Anna in Kungfuland

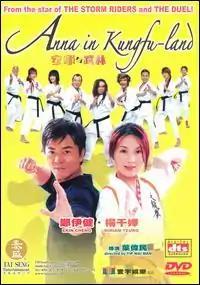
DVD cover

Anna in Kungfuland is a 2003 Hong Kong romantic comedy martial arts film directed by Raymond Yip, and starring Miriam Yeung and Ekin Cheng.